Mount Garibaldi

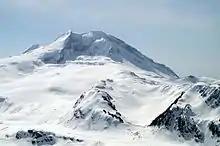
Mount Garibaldi as seen from the north-northeast

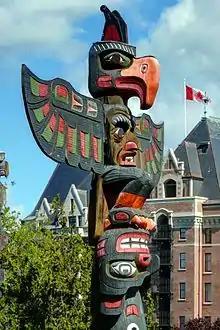
The thunderbird on top of a totem pole in Victoria, British Columbia

Mount Garibaldi is one of two volcanoes in Canada classified as a very high threat by Natural Resources Canada, the other volcano being Mount Meager to the northwest. Although Plinian eruptions have not been identified at Mount Garibaldi, Peléan eruptions can also produce large amounts of volcanic ash that could significantly affect the nearby communities of Whistler and Squamish. Peléan eruptions might cause short and long term water supply problems for the city of Vancouver and most of the Lower Mainland. The catchment area for the Greater Vancouver watershed is downwind from Mount Garibaldi. An eruption producing floods and lahars could destroy parts of Highway 99, threaten communities such as Brackendale and endanger water supplies from Pitt Lake. Fisheries on the Pitt River would also be at risk. Mount Garibaldi is also close to a major air traffic route; volcanic ash reduces visibility and can cause jet engine failure, as well as damage to other aircraft systems. These volcanic hazards become more serious as the Lower Mainland grows in population.